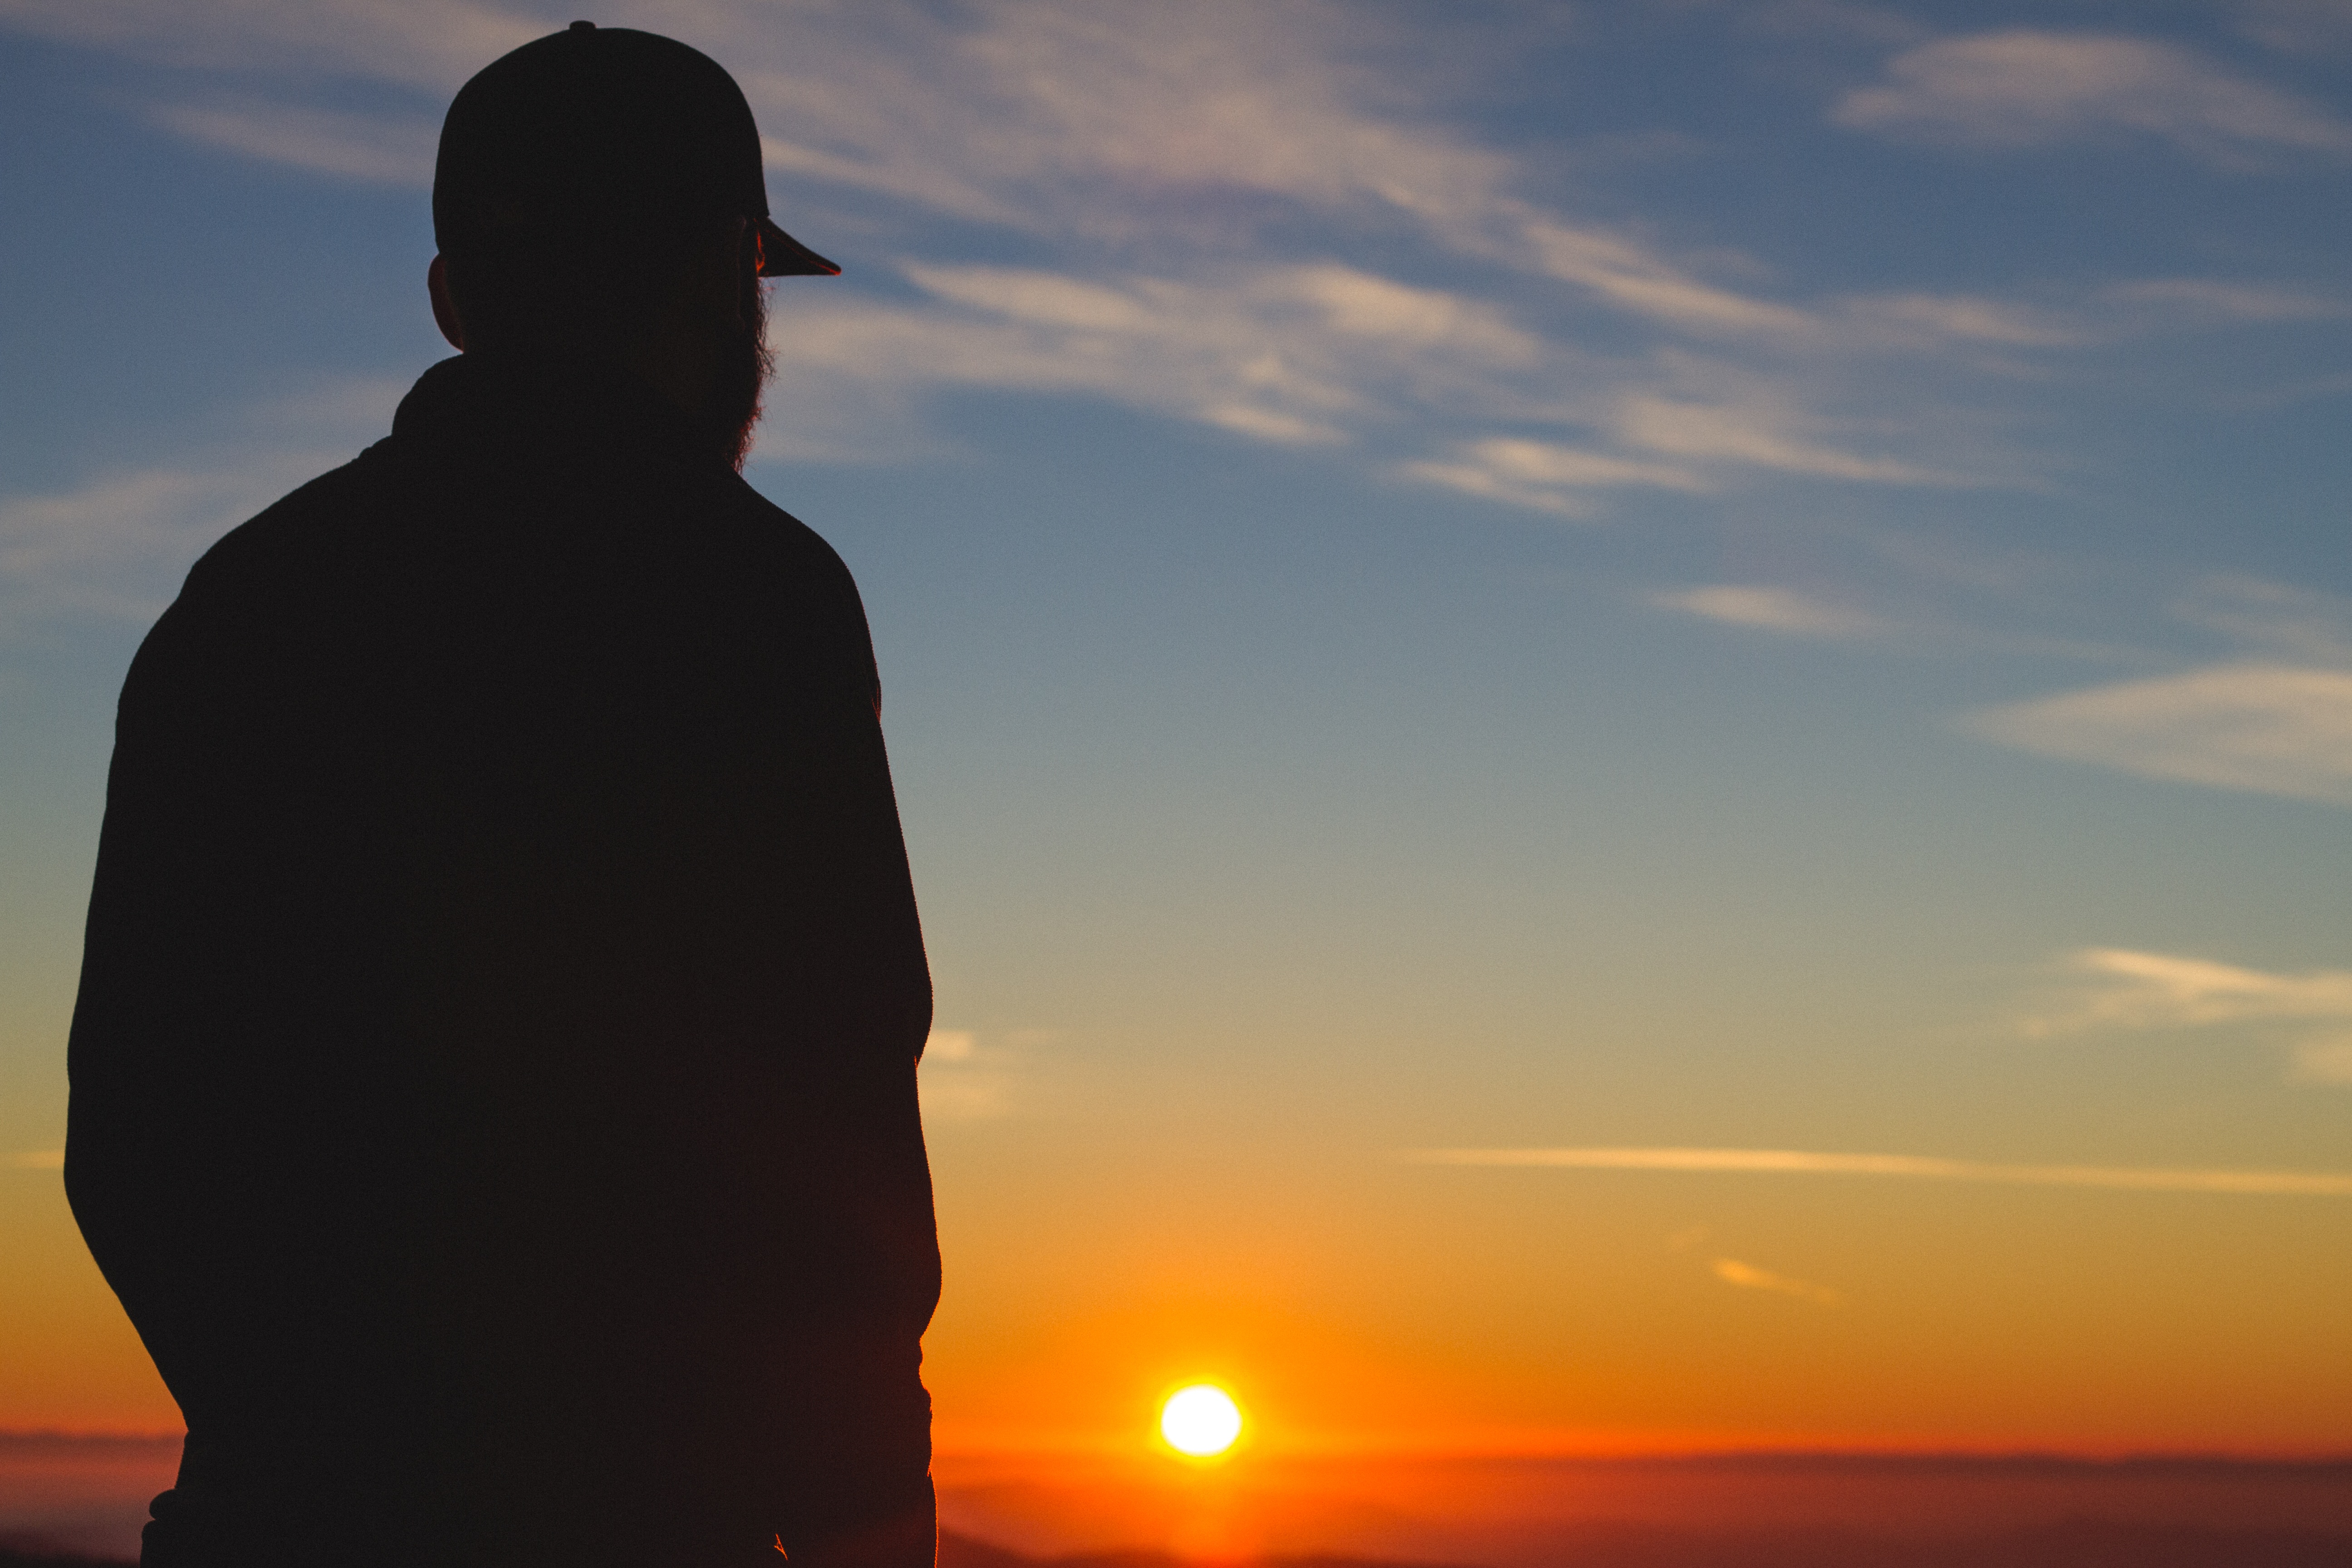
sea, horizon, silhouette, sunrise, sunset, sunlight, morning, dawn, dusk, evening